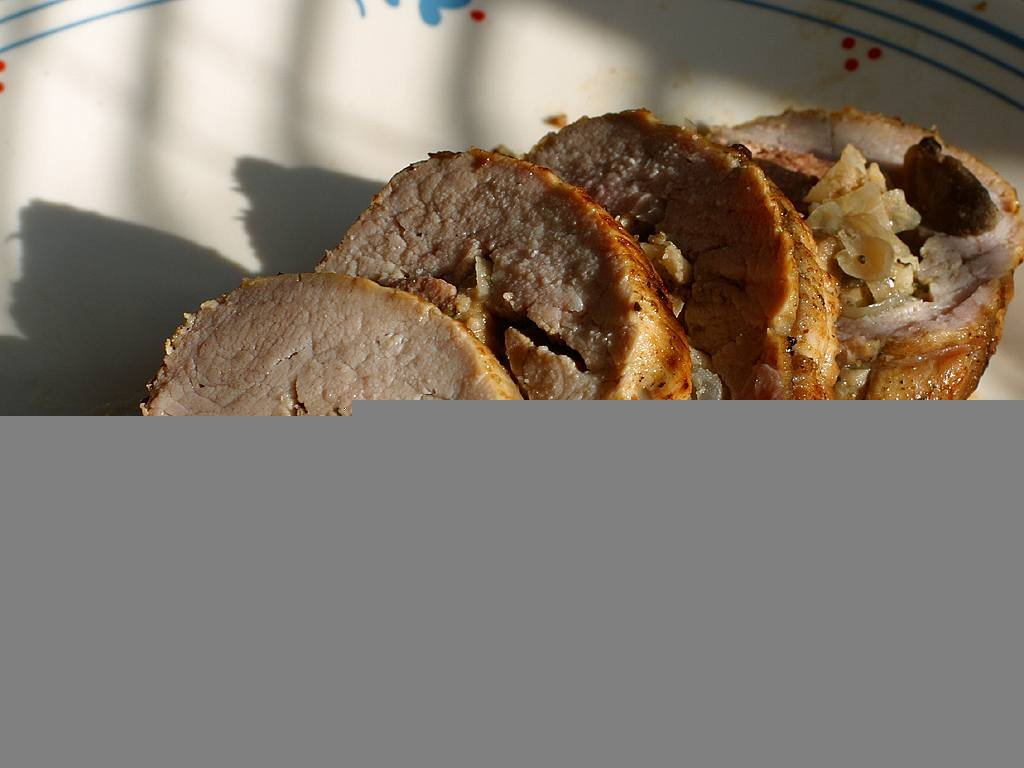
roast, meal, food, dessert, eat, meat, delicious, main course, hearty, fried, cooked, court, filled, flavor